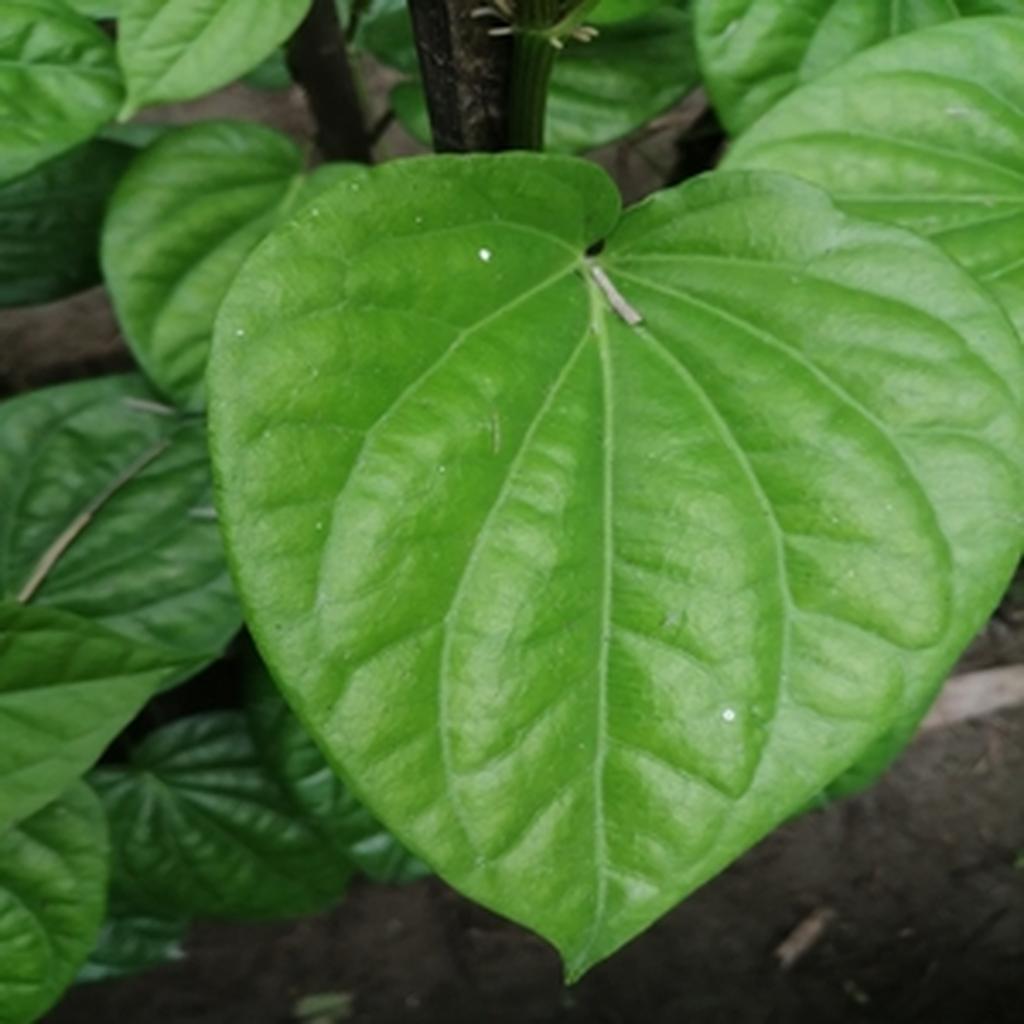
Label: Healthy_Leaf